Describe the emotion expressed in this image:  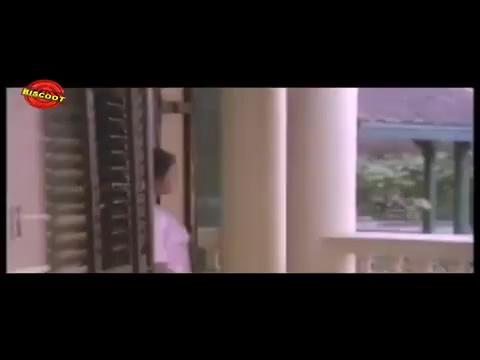
This person displays Suffering, valence and arousal with low intensity.